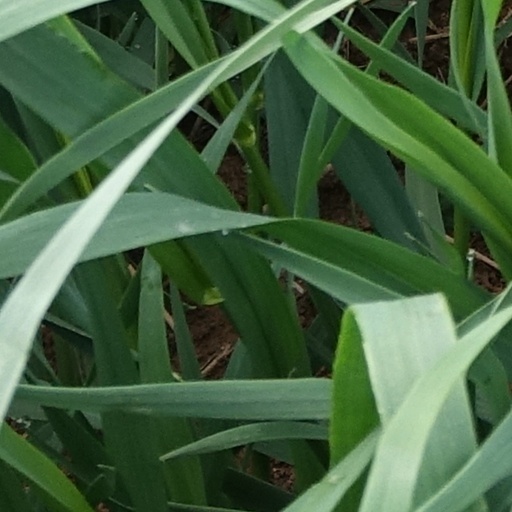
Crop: wheat